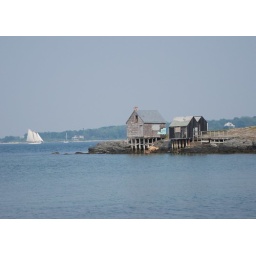
Hazy day at Willard beach in South Portland, Maine due to the Canadian forest fires up in Quebec.